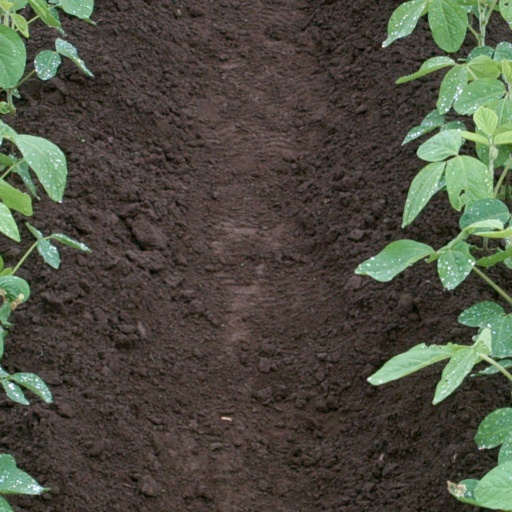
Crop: soybean